Karl Reimer

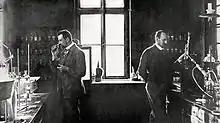
Labor Firma Haarmann & Reimer, circa 1878. Links K. Reimer.

Karl then received short-term employment with Botanist Theodor Hartig at the Königl, Eberswalde Forestry Academy and Hofmann at the university. The latter also referred Reimer to the new Berlin chemical factory founded by Carl August Ferdinand Kahlbaum in 1870, before earning his doctorate, in Schlesische Straße. In the spring of 1875, due to the sudden death of Theodor Goldschmidt, he took over the management of his factory for Tin preparations at short notice and on a temporary basis.